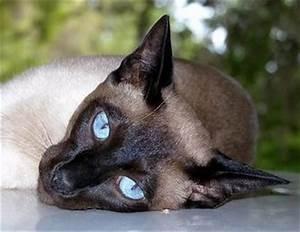
cat